Trolleybuses in Huddersfield

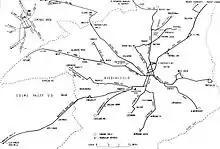
1933-1968 trolleybus routes

The first conversion was the Almondbury tramway. It was converted in sections with a temporary motor bus link as the road was resealed and electrified.